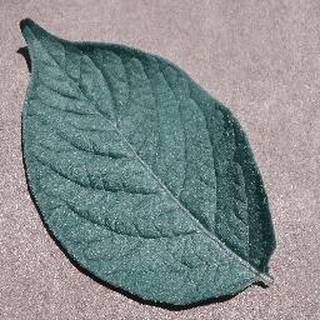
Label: healthy_potato